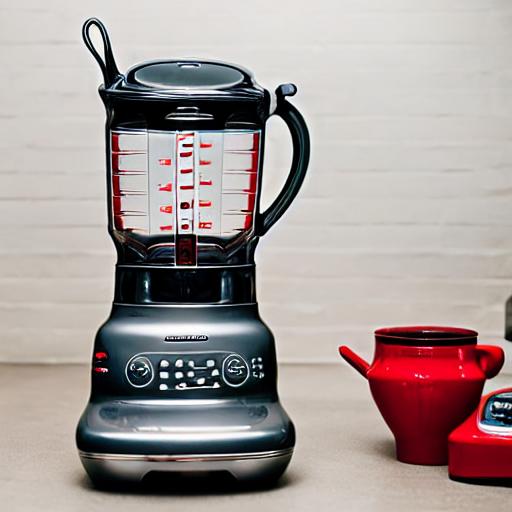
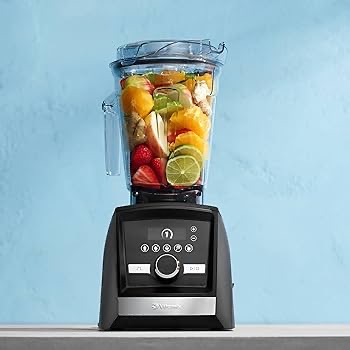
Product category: items_blender
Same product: no